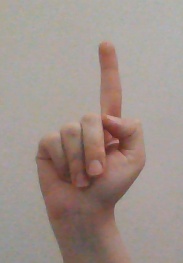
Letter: bb